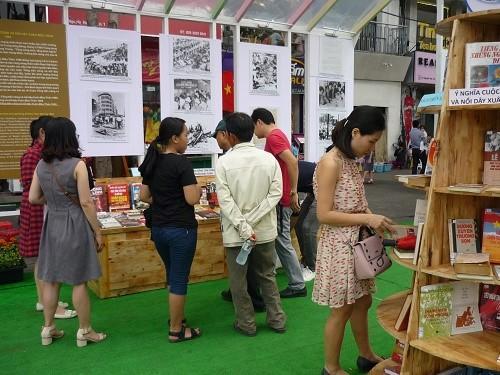
có một nhóm người đang xuất hiện trong một triển lãm